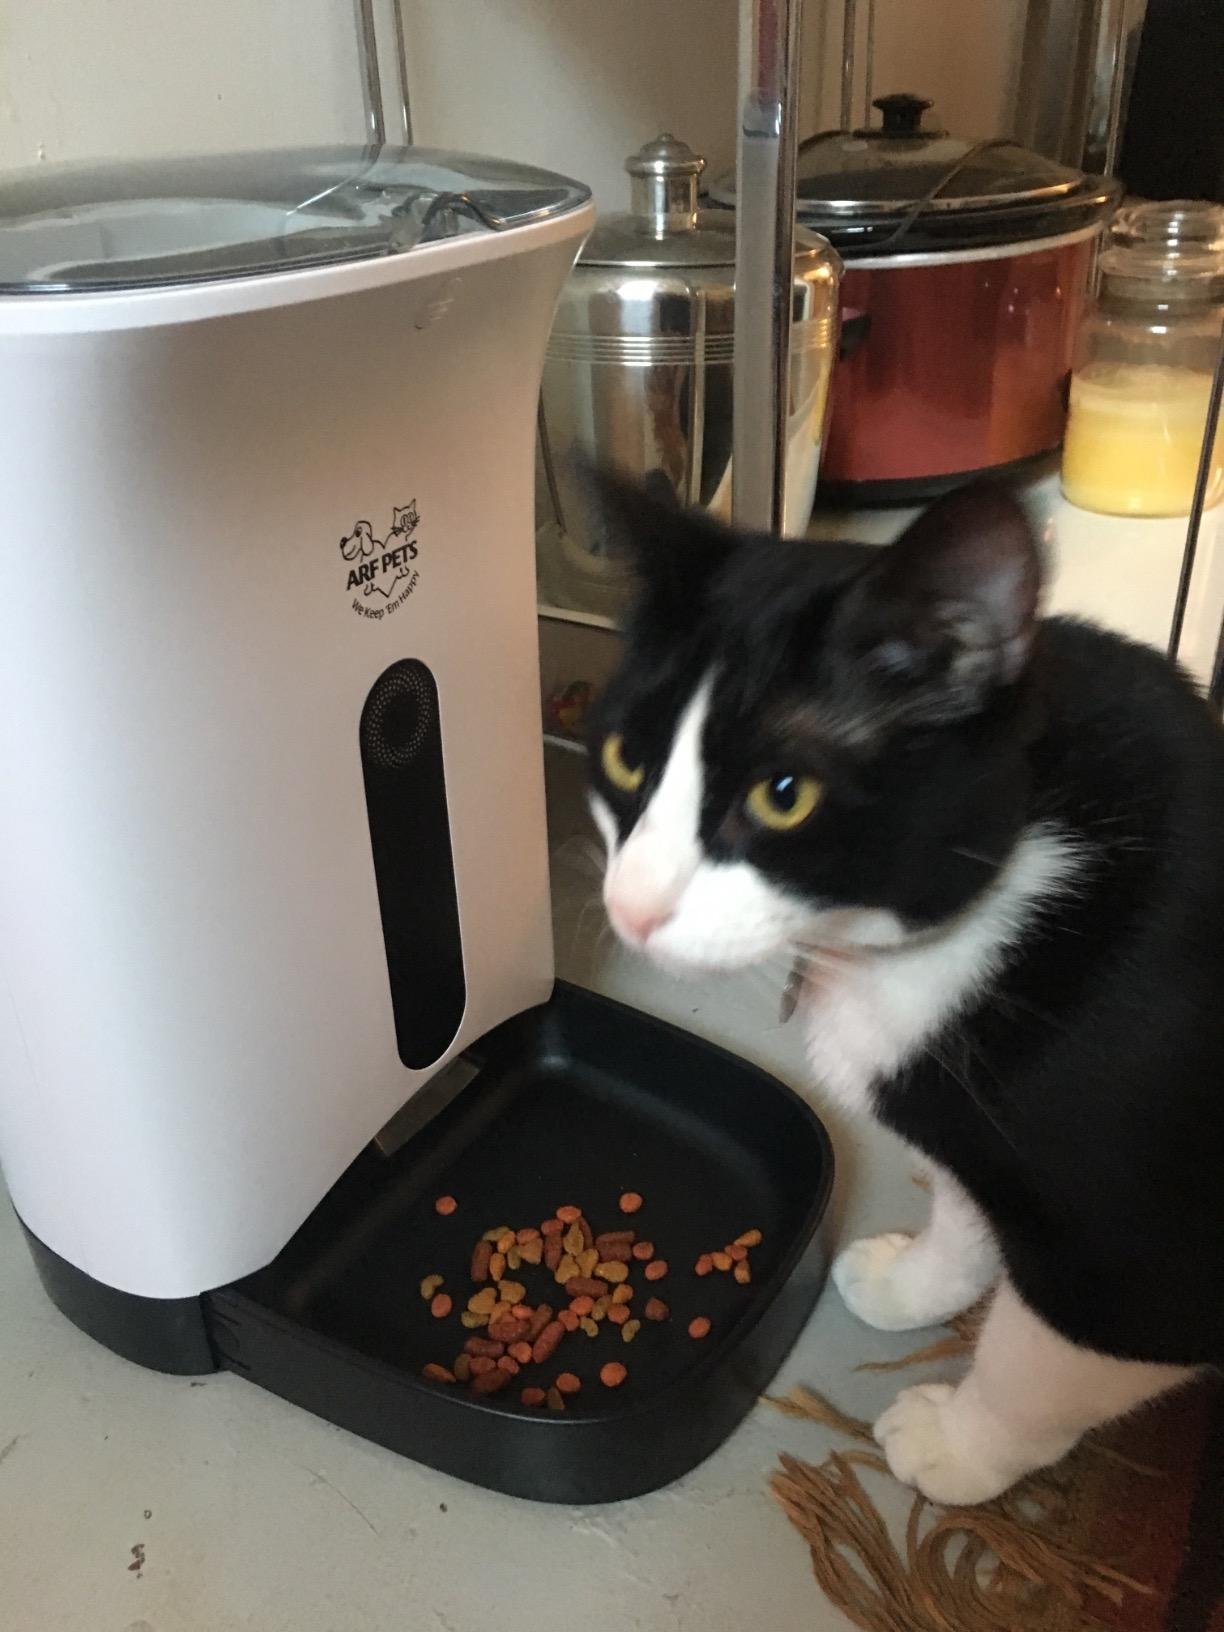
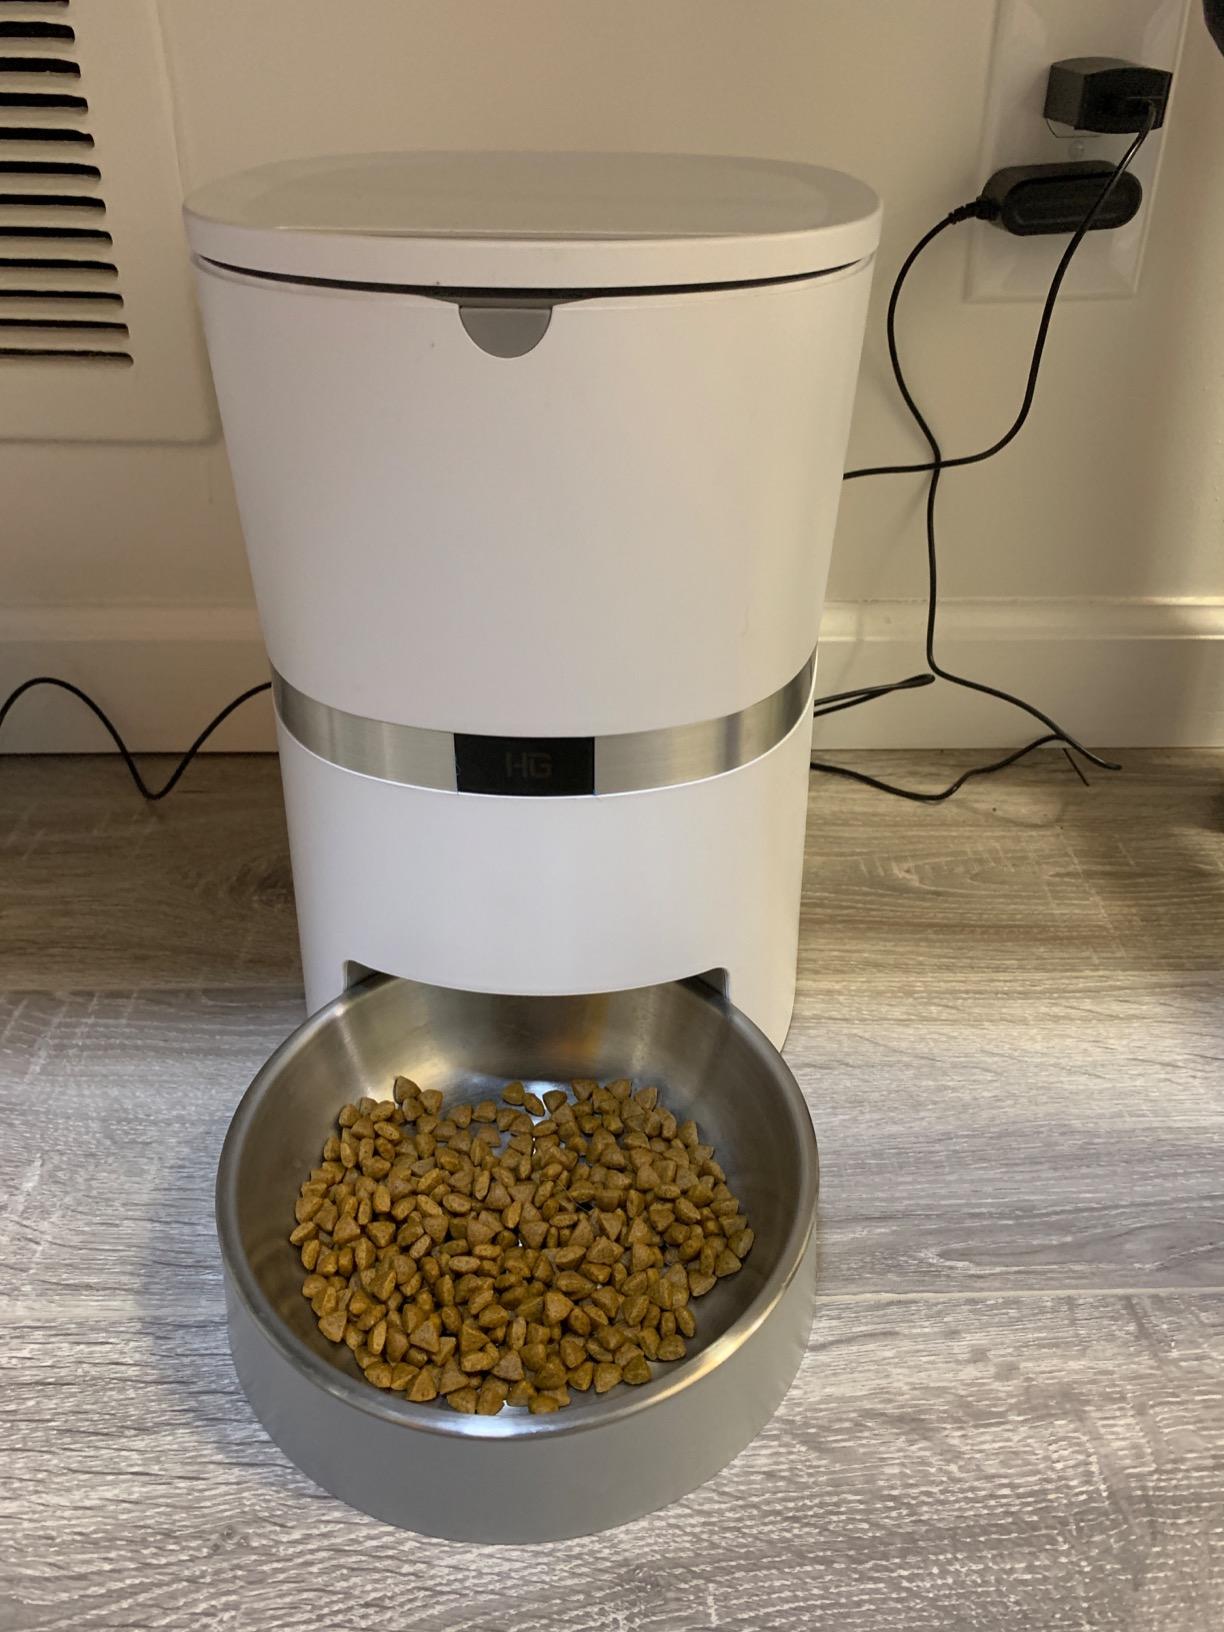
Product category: items_feeder
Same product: no